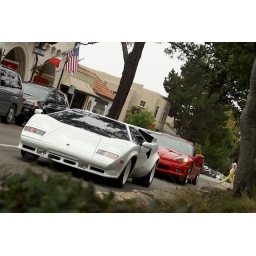
Pictures of exotic cars during the Concours event in Carmel, California August 16, 2008. I really like the yellow pants.